Haopterus

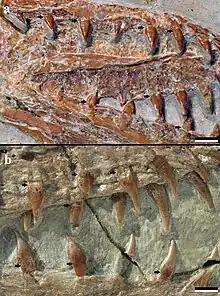
Teeth (below) compared to those of "Mimodactylus"

The cladogram below is a topology recovered by Kellner "et al." (2019). In the analyses, they recovered "Haopterus" as the sister taxon of "Mimodactylus" within the family Mimodactylidae, and placed within the more inclusive group Istiodactyliformes.